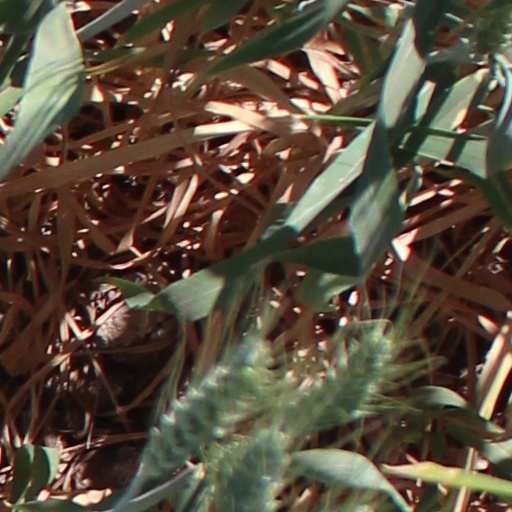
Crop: wheat